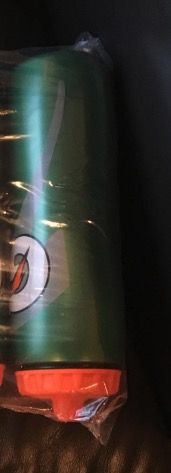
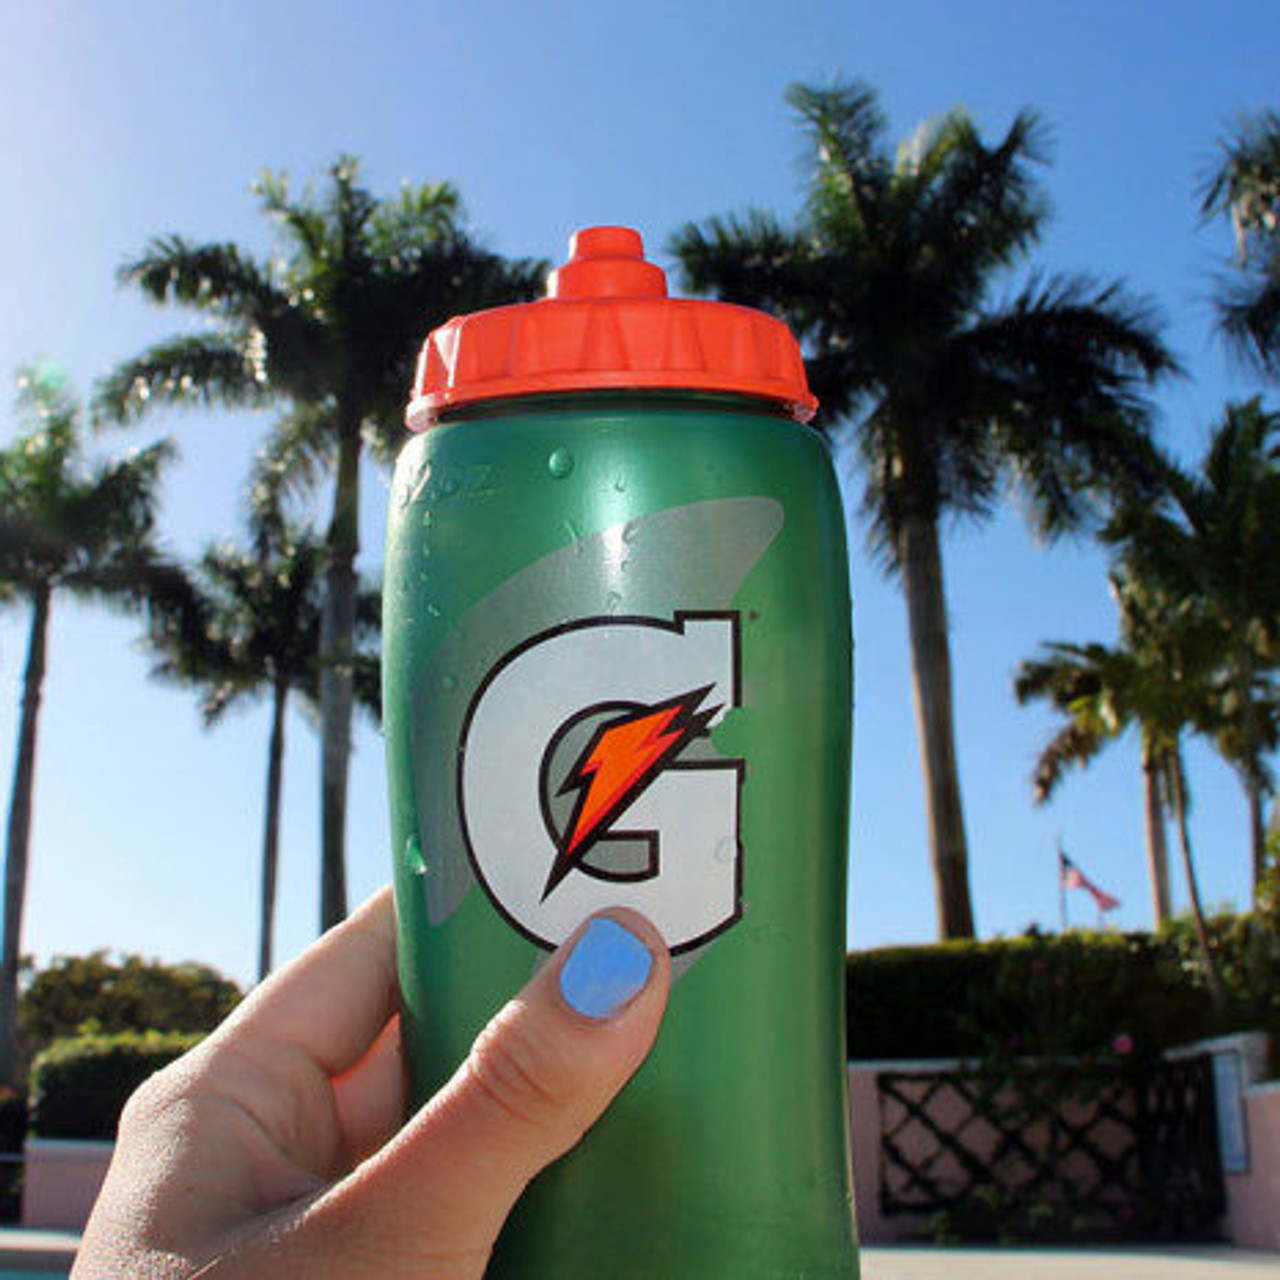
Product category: misc
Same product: yes